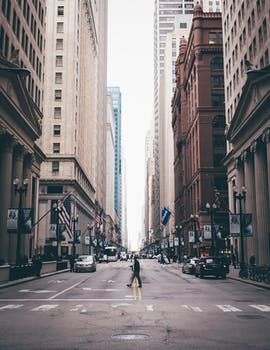
Label: No Watermark